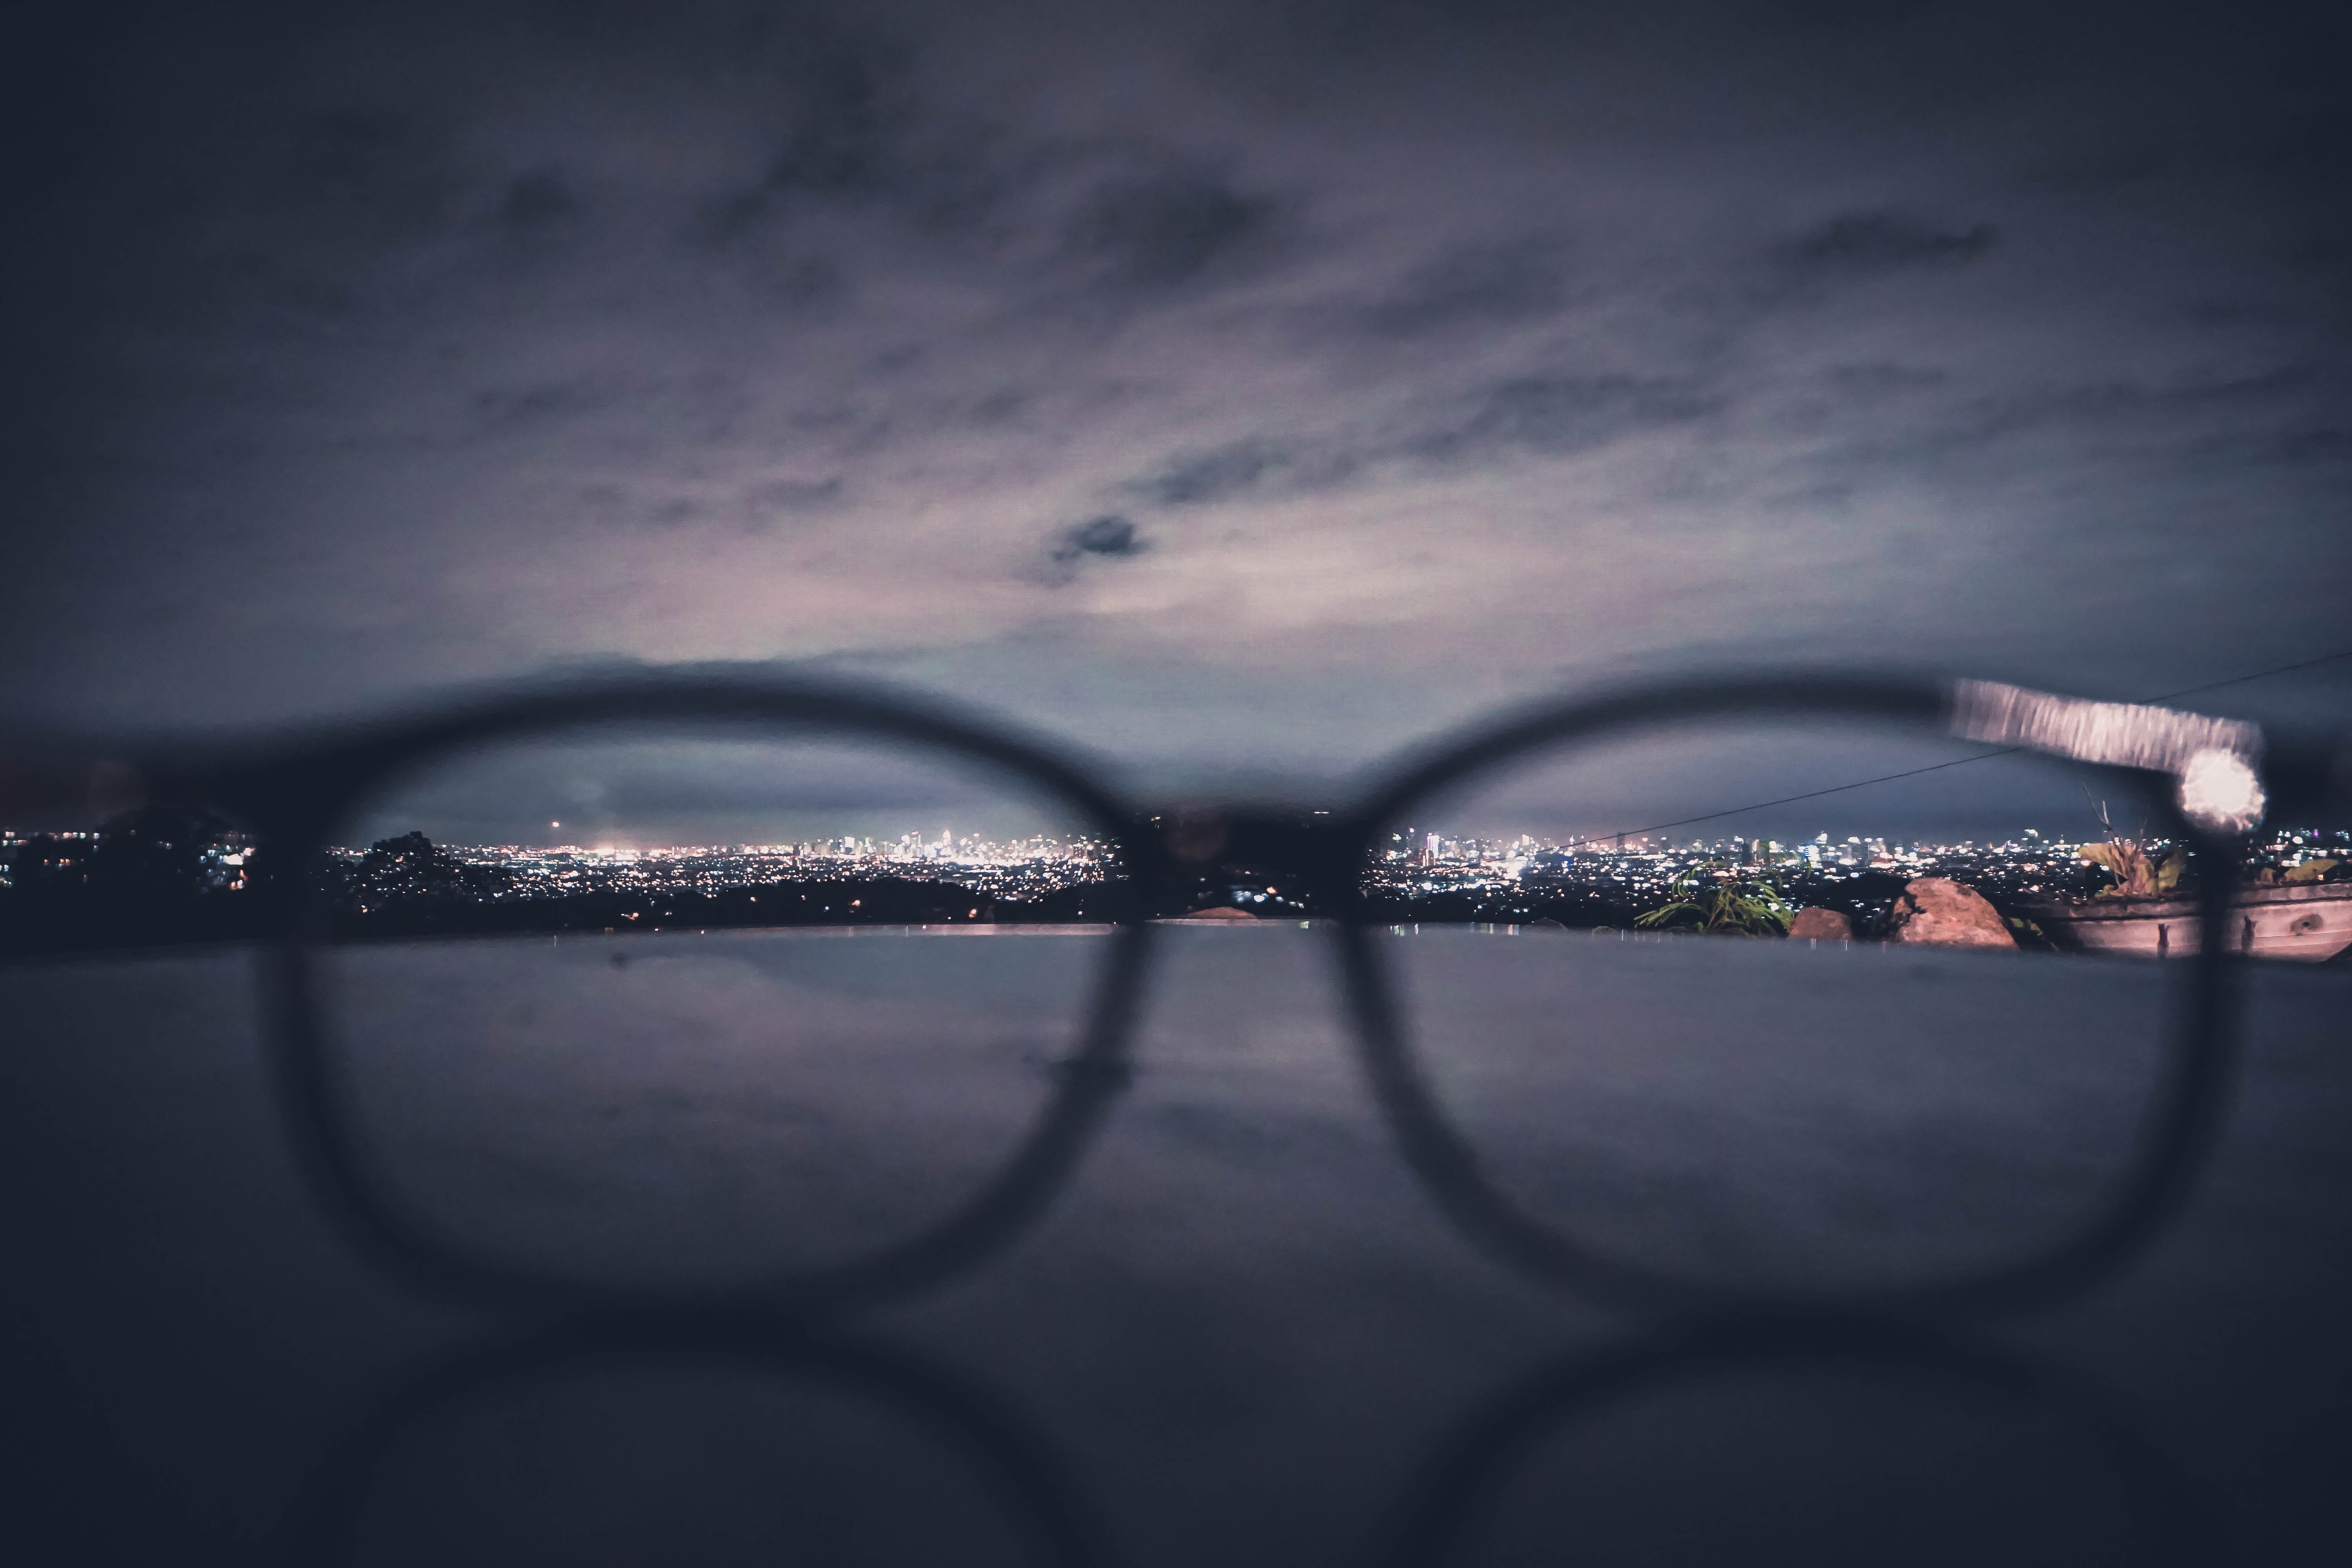
sky, water, cloud, reflection, blue, eyewear, water resources, glasses, night, calm, darkness, line, atmosphere, architecture, photography, river, tree, horizon, still life photography, evening, meteorological phenomenon, lake, city, sea, vision care, road, liquid, ocean, symmetry